History of the Kingdom of Italy (1861–1946)

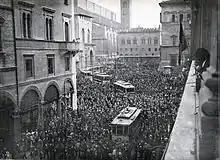
A pro-war demonstration in Bologna, 1914

In Italy, society was divided over the war: Italian socialists generally opposed the war and supported pacifism, while nationalists militantly supported the war. Long-time nationalists Gabriele D'Annunzio and Luigi Federzoni, together with a former socialist journalist and new convert to nationalist sentiment, future Fascist dictator Benito Mussolini, demanded that Italy join the war. For nationalists, Italy had to maintain its alliance with the Central Powers to gain colonial territories at the expense of France. For the liberals, the war presented Italy a long-awaited opportunity to use an alliance with the Entente to gain certain Italian-populated and other territories from Austria-Hungary, which had long been part of Italian patriotic aims since unification. In 1915, relatives of Italian revolutionary and republican hero Giuseppe Garibaldi died on the battlefield of France, where they had volunteered to fight. Federzoni used the memorial services to declare the importance of Italy joining the war and to warn the monarchy of the consequences of continued disunity in Italy if it did not: